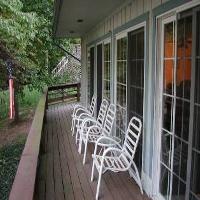
Weather: cloudy or overcast